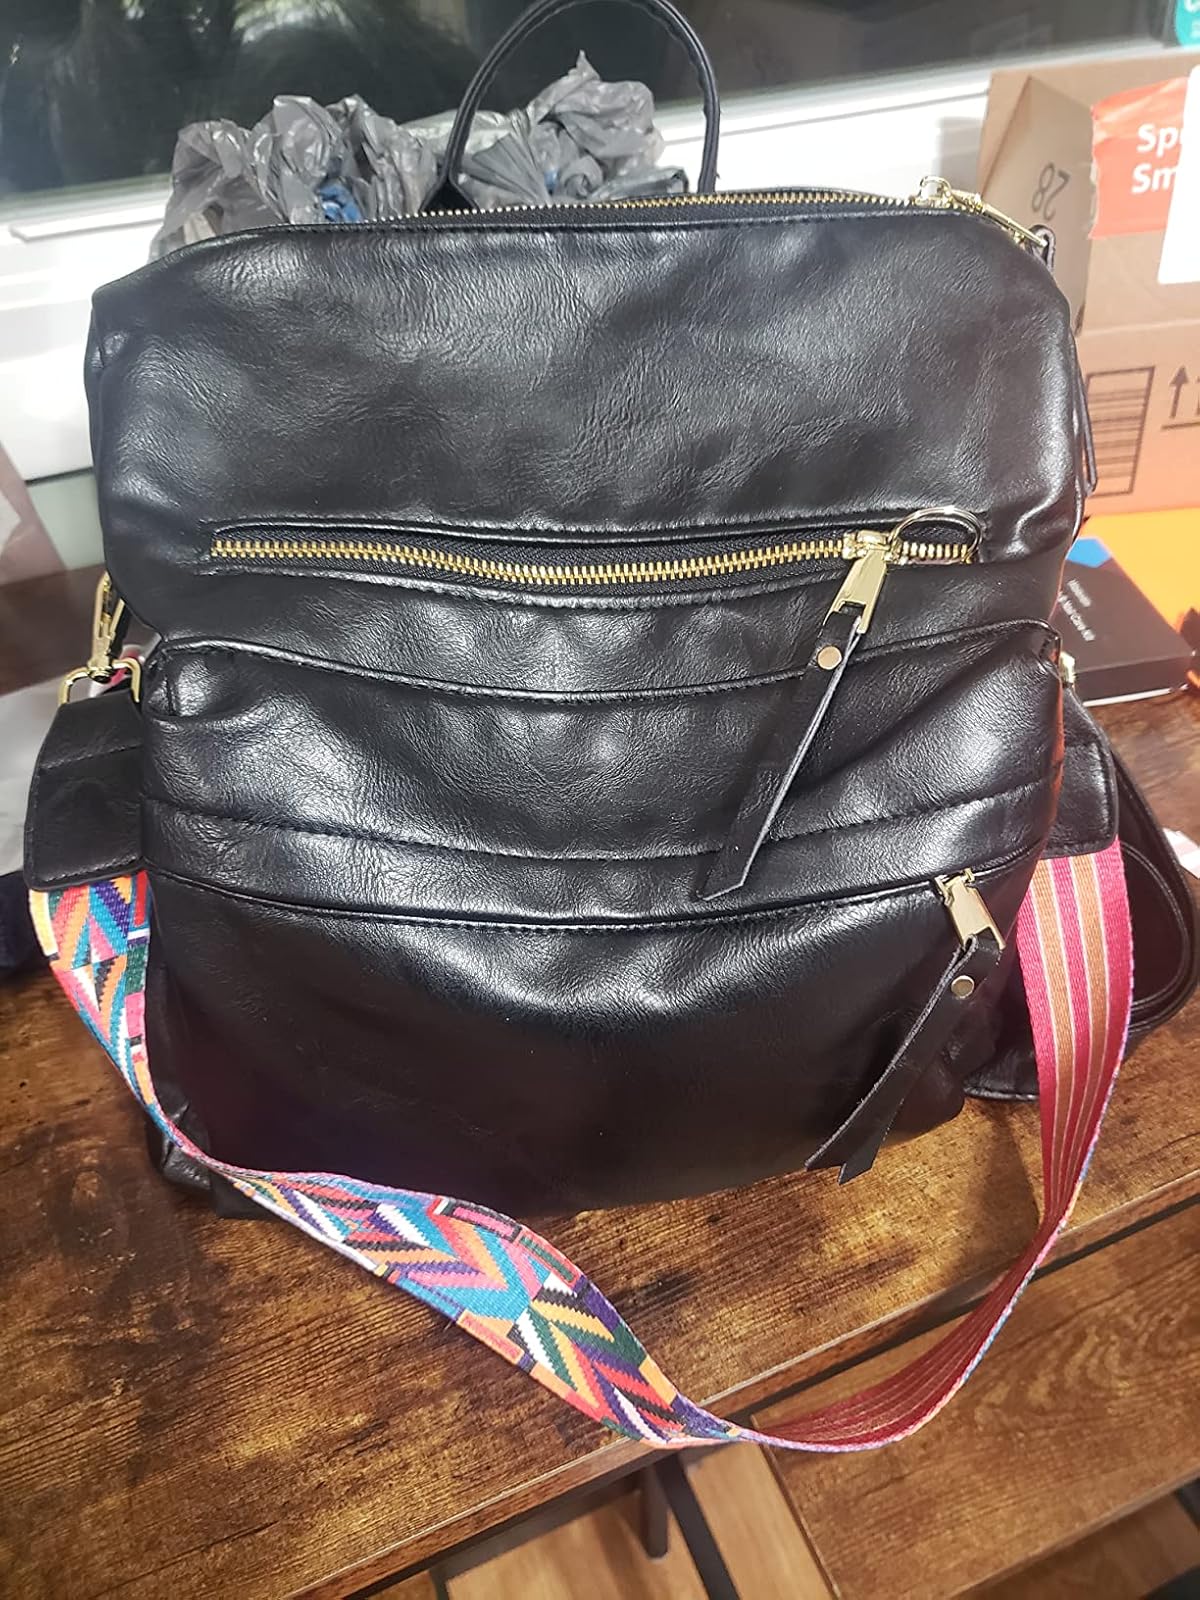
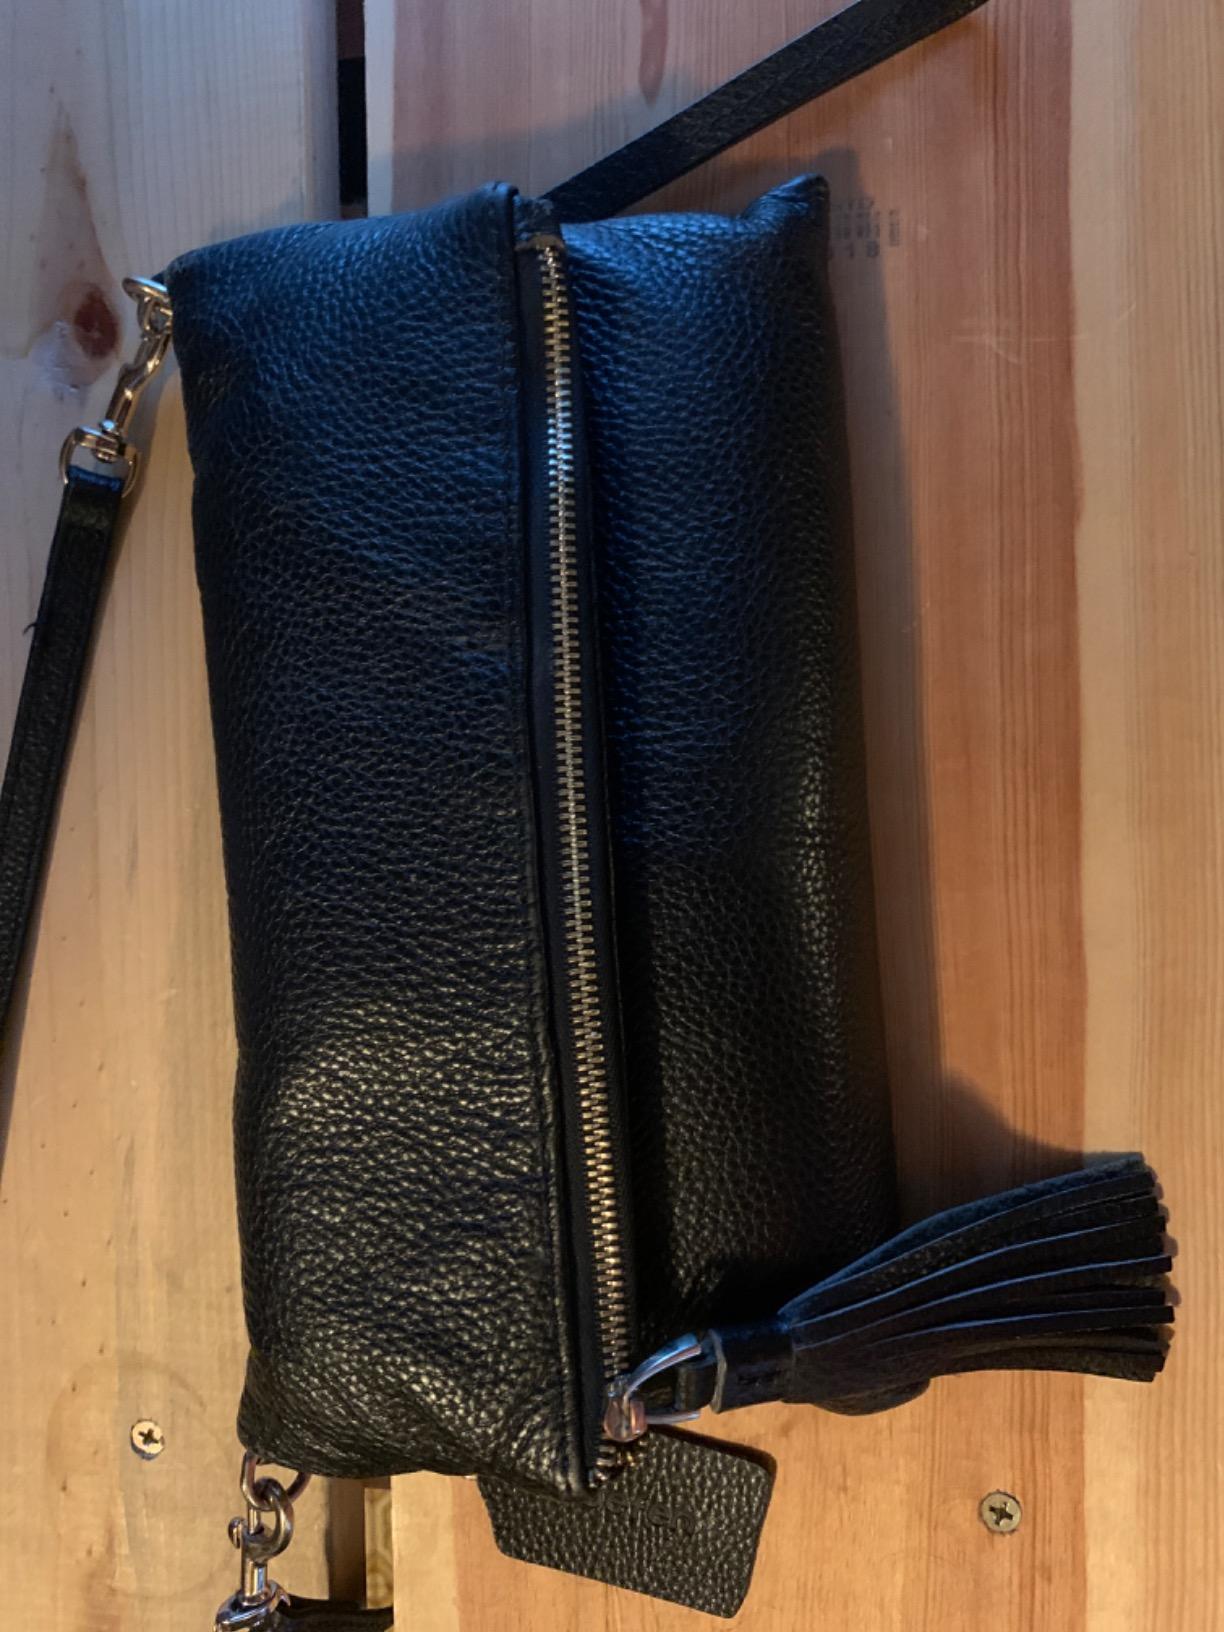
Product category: accessories_handbag
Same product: no